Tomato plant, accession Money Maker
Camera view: bottom (45 deg); turntable rotation: 60 degrees
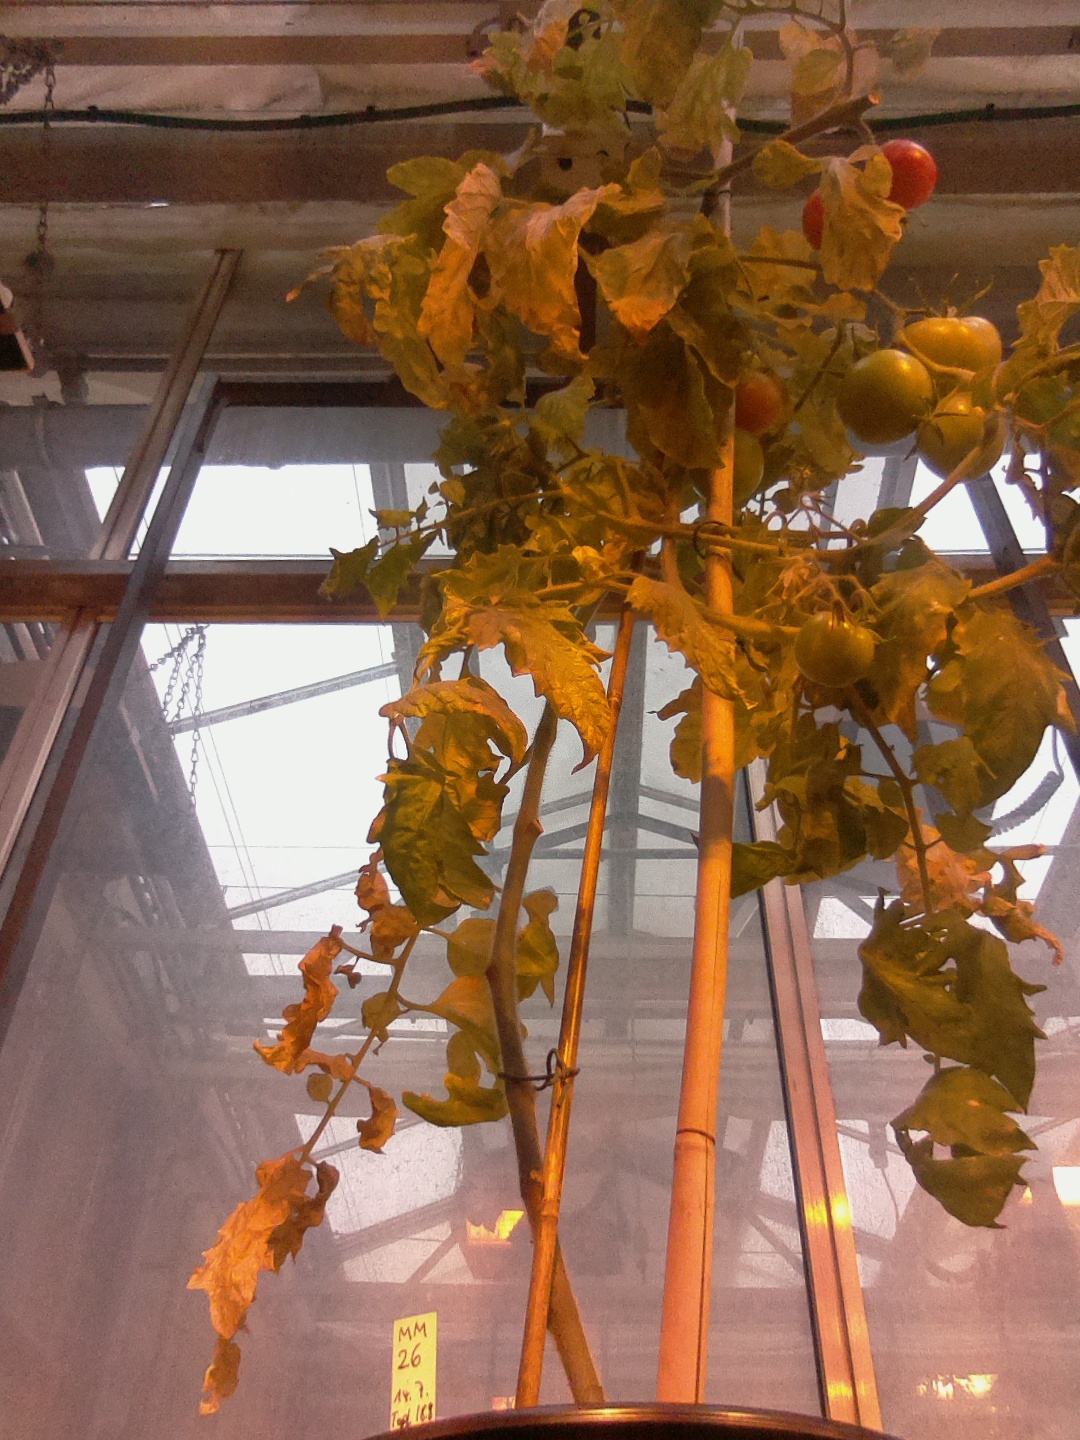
BBCH growth stage 84: 40%-50% of fruits show typical fully ripe color